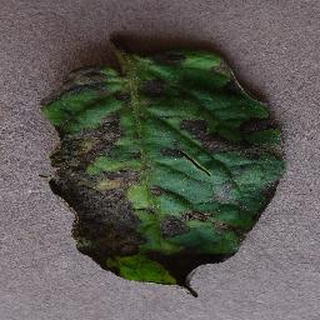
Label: tomato_early_blight